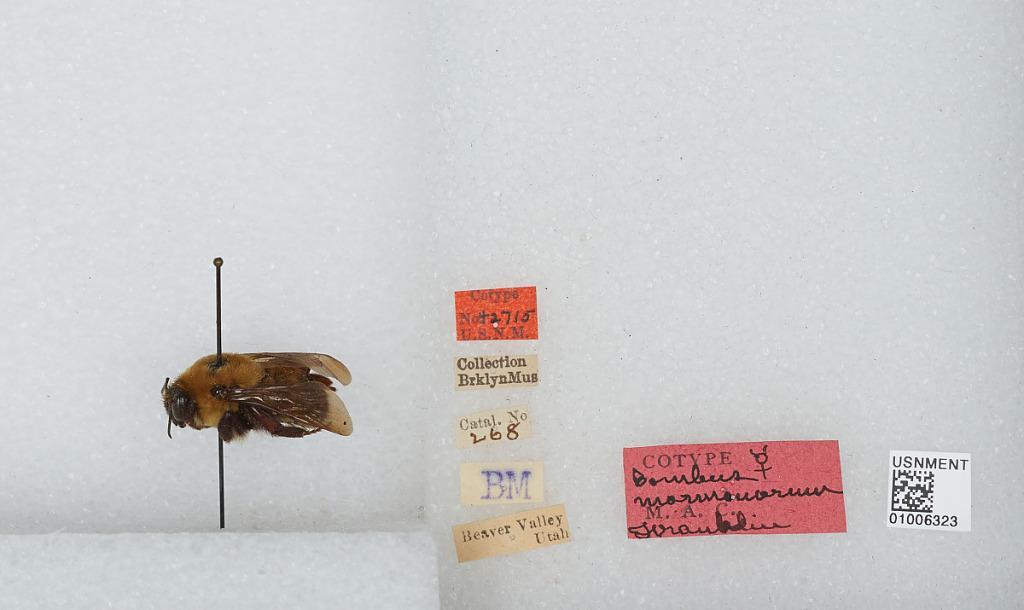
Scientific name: Bombus (Separatobombus) griseocollis (De Geer)
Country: United States
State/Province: Utah
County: Beaver
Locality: Beaver Valley
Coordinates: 38.2803, -112.574